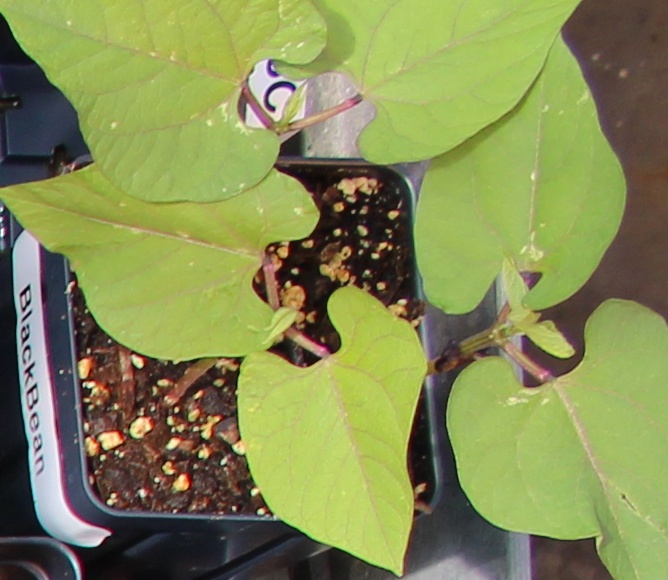
Label: Blackbean